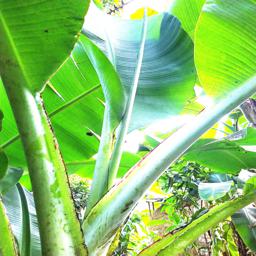
Label: JAHAJI STEM